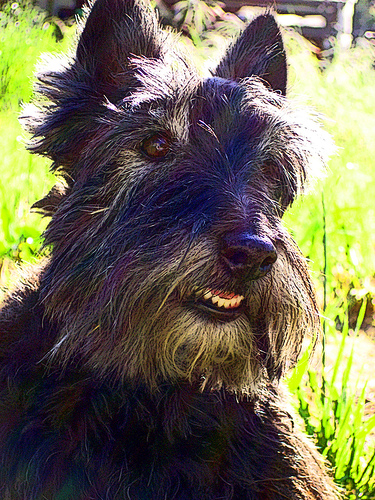
Animal: dog
Breed: scottish terrier